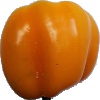
Label: Pepper Yellow 1